Eikoh Hosoe

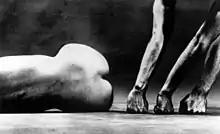
"Man and Woman #24" by Eikoh Hosoe, Honolulu Museum of Art

Hosoe first met Tatsumi Hijikata in 1958 when the latter's company performed an interpretation of Yukio Mishima's novel Kinjiki (Forbidden Colors), about secret homosexual desire. The interpretation featured two dancers interacting with a chicken, a performance that Hosoe described as "ferocious." According to curator and academic Yasufumi Nakamori, the encounter fundamentally changed Hosoe's relationship to his photographic subjects in which Hosoe "began to view himself as involved in the creation of a distinct space and time."